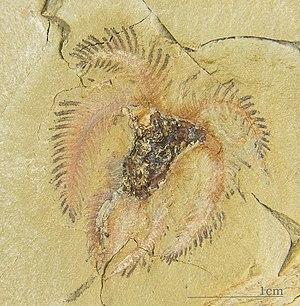
Le muséum de Toulouse est un musée d'histoire naturelle et d'ethnologie situé dans le Jardin des Plantes de Toulouse, quartier de Busca-Montplaisir. Le Muséum d'histoire naturelle de Toulouse abrite une collection de plus de deux millions et demi de pièces sur une superficie d'environ 6 000 m², sans compter les annexes extérieures. Il est le deuxième plus grand de France après le Muséum national d'histoire naturelle de Paris.
Furca est un genre éteint d'arthropodes marrellomorphes connu, pour son espèce type Furca bohemica, dans l'Ordovicien supérieur de la République tchèque. Il a vécu à l'Ordovicien au moins du Trémadocien au Sandbien, soit il y a environ entre 485,4 et 453,0 millions d'années. Ses fossiles sont connus en Europe et en Afrique du Nord.